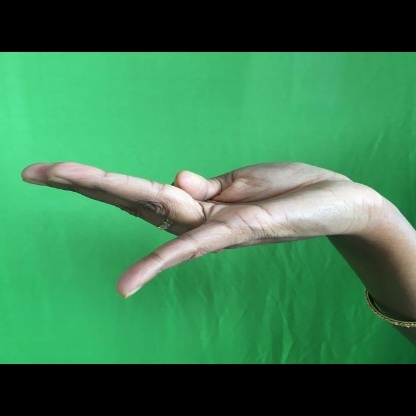
Mudra: Chaturam